El revólver sangriento

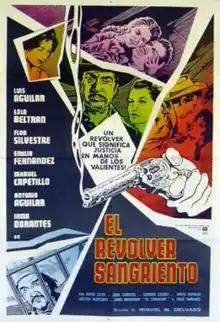
Theatrical poster

El revólver sangriento ("The Bloody Revolver" in English) is a 1964 Mexican western-drama film directed by Miguel M. Delgado, and starring Luis Aguilar, Lola Beltrán, Flor Silvestre, Emilio Fernández, Manuel Capetillo, Antonio Aguilar, and Irma Dorantes, as credited in the film's theatrical posters. The lead actors were credited in an unusual "rigorous appearance on the screen" style, where the film's main characters are not ordered by importance, but by on-screen appearance. Written for the screen by Alfredo Salazar, the film was a production of Cinematográfica Calderón and follows the account of a silver-plated revolver, which has a deadly curse and falls on the hands of different men.